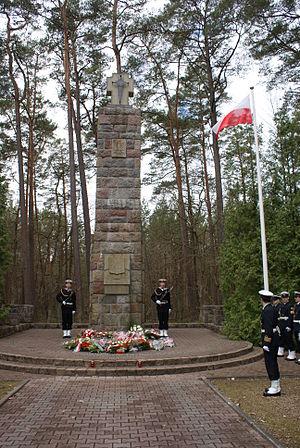
Wielka Piaśnica [vjɛlka pjaɕˈnit͡sa] est un village du district administratif du gmina de Puck, dans le comté de Puck, dans le nord de la Pologne. Il se trouve à environ 14 kilomètres à l'ouest de Puck et 46 km au nord-ouest de la capitale régionale de Gdańsk.